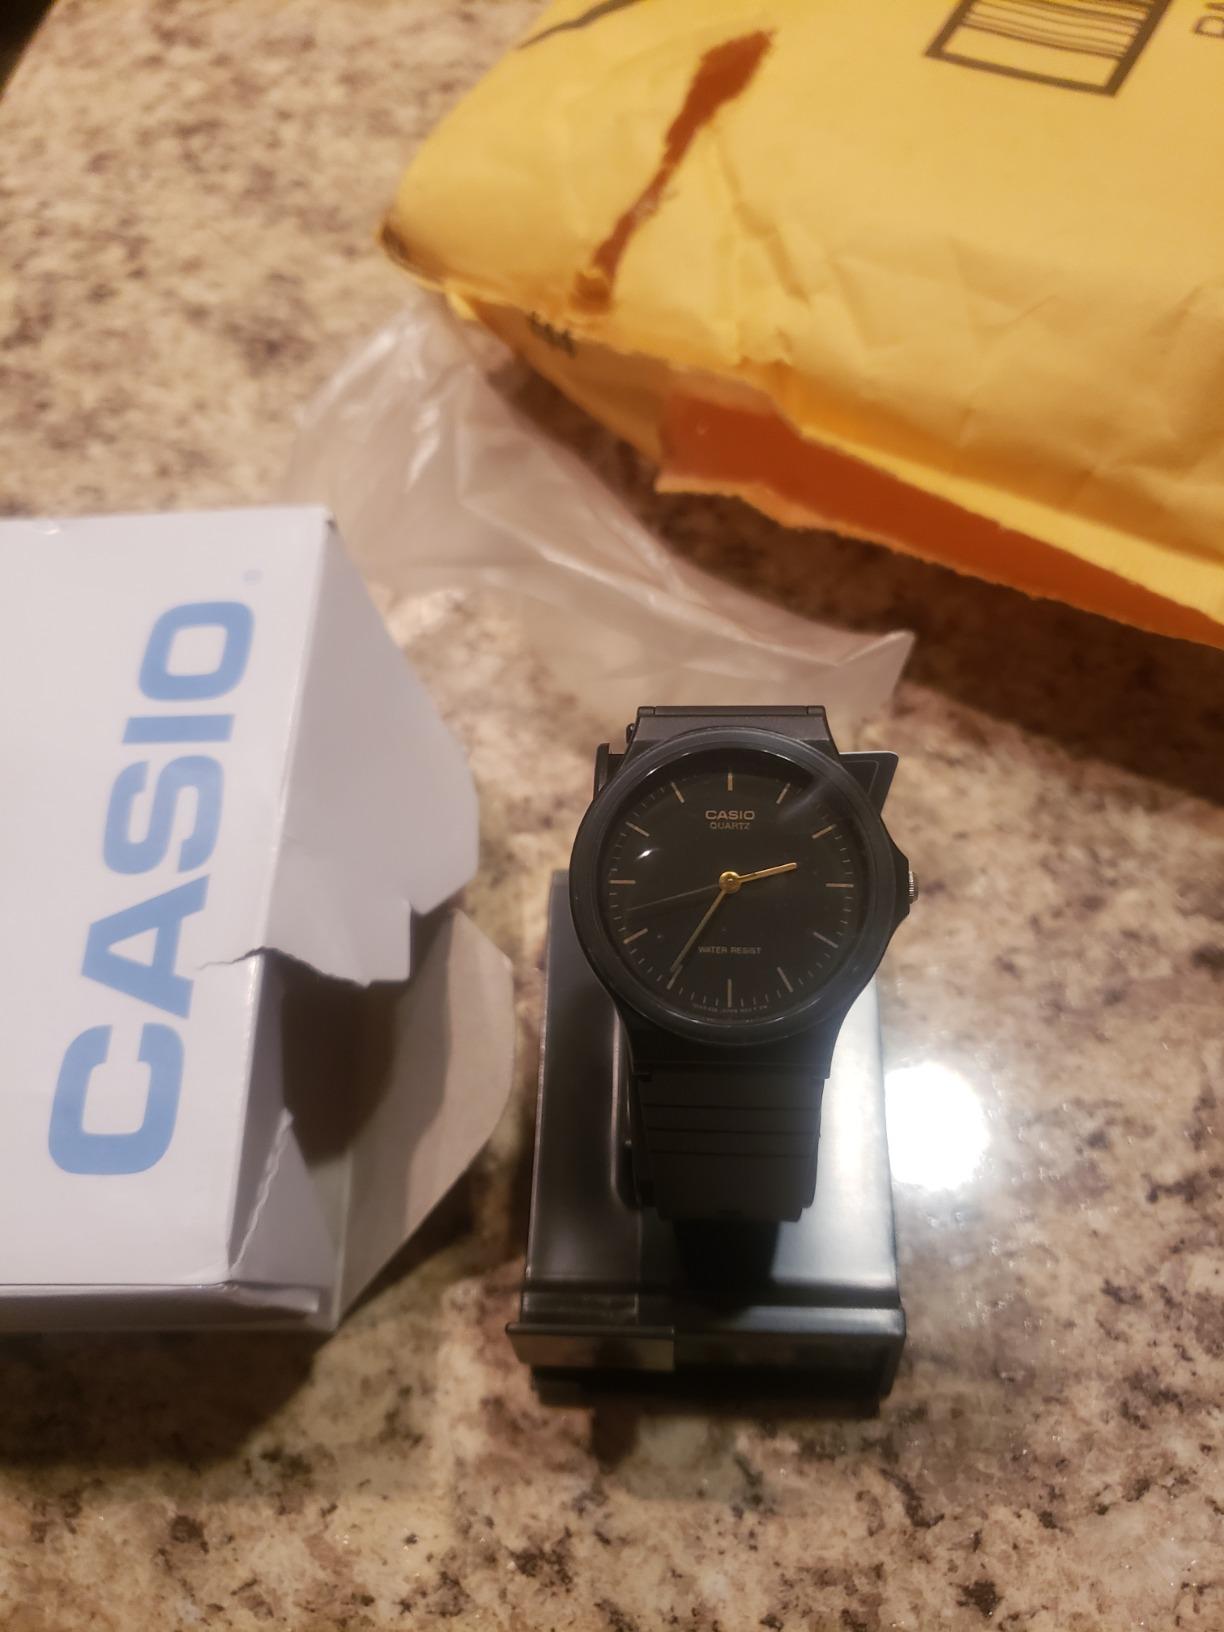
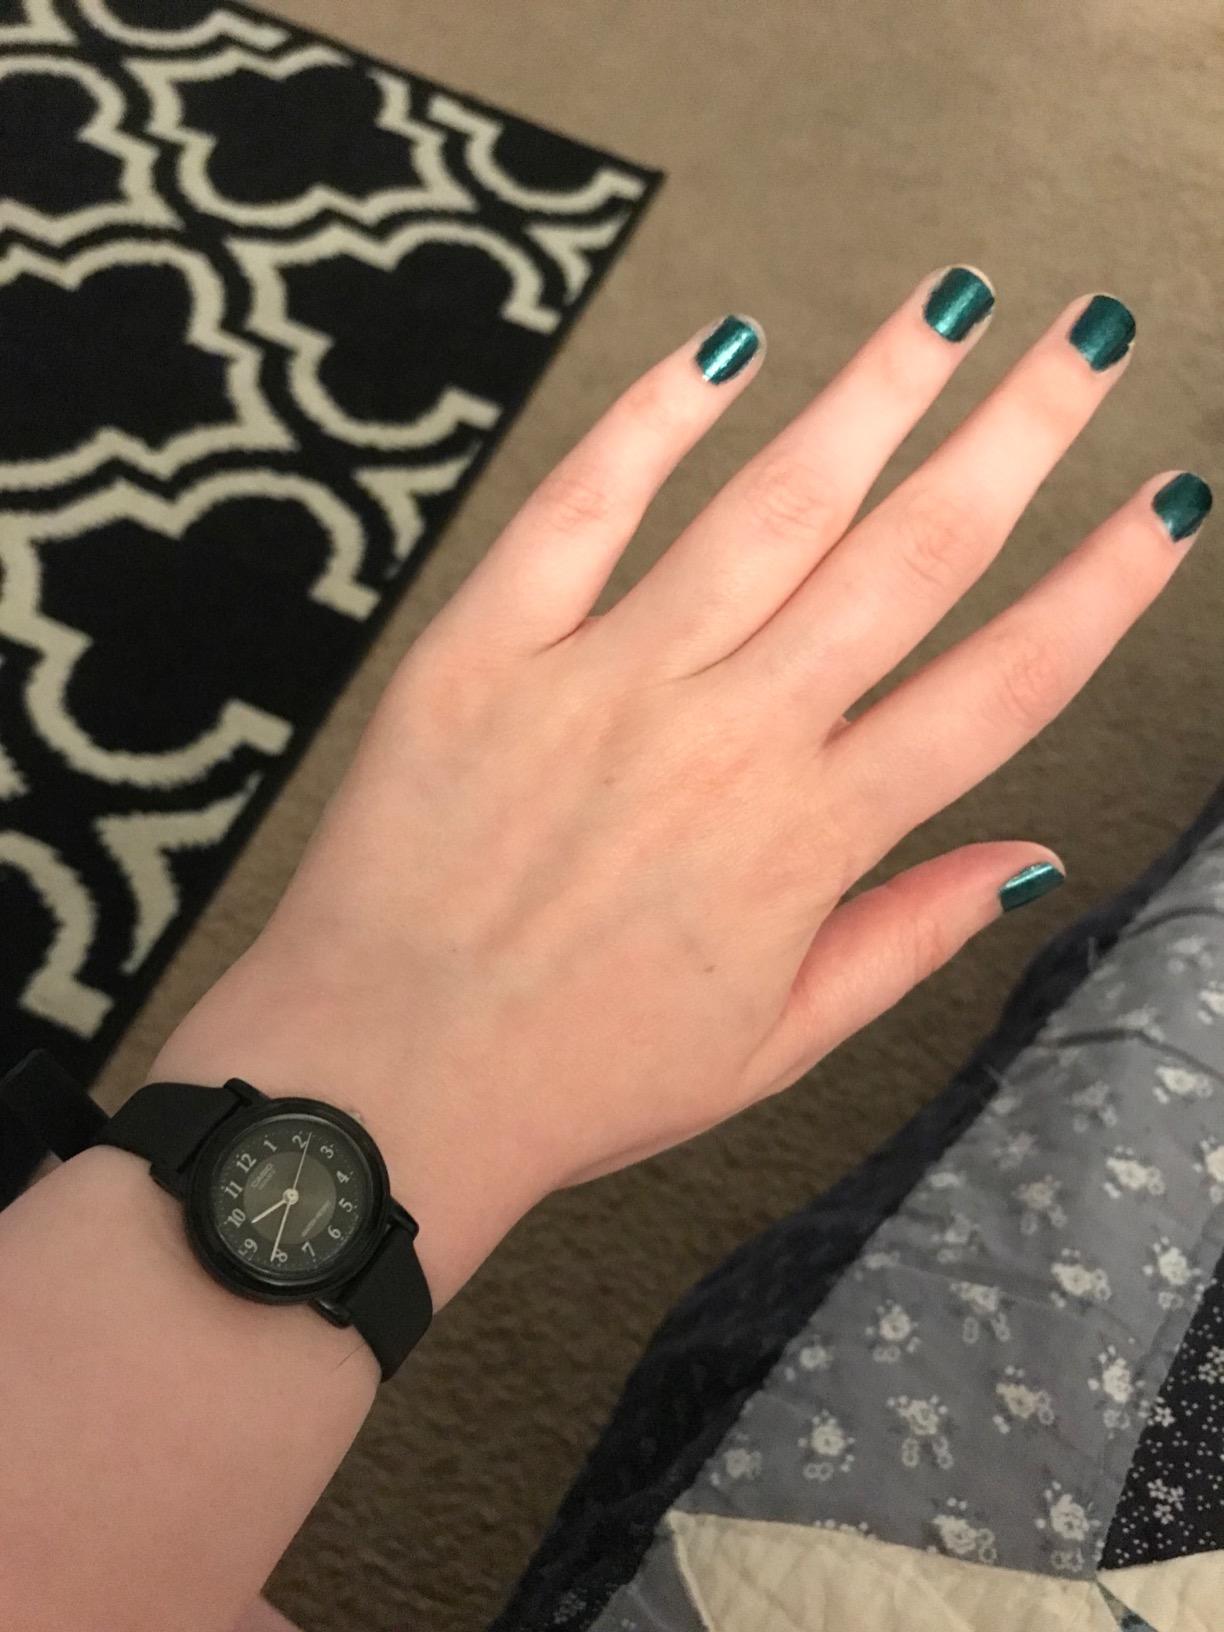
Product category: accessories_watch
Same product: no